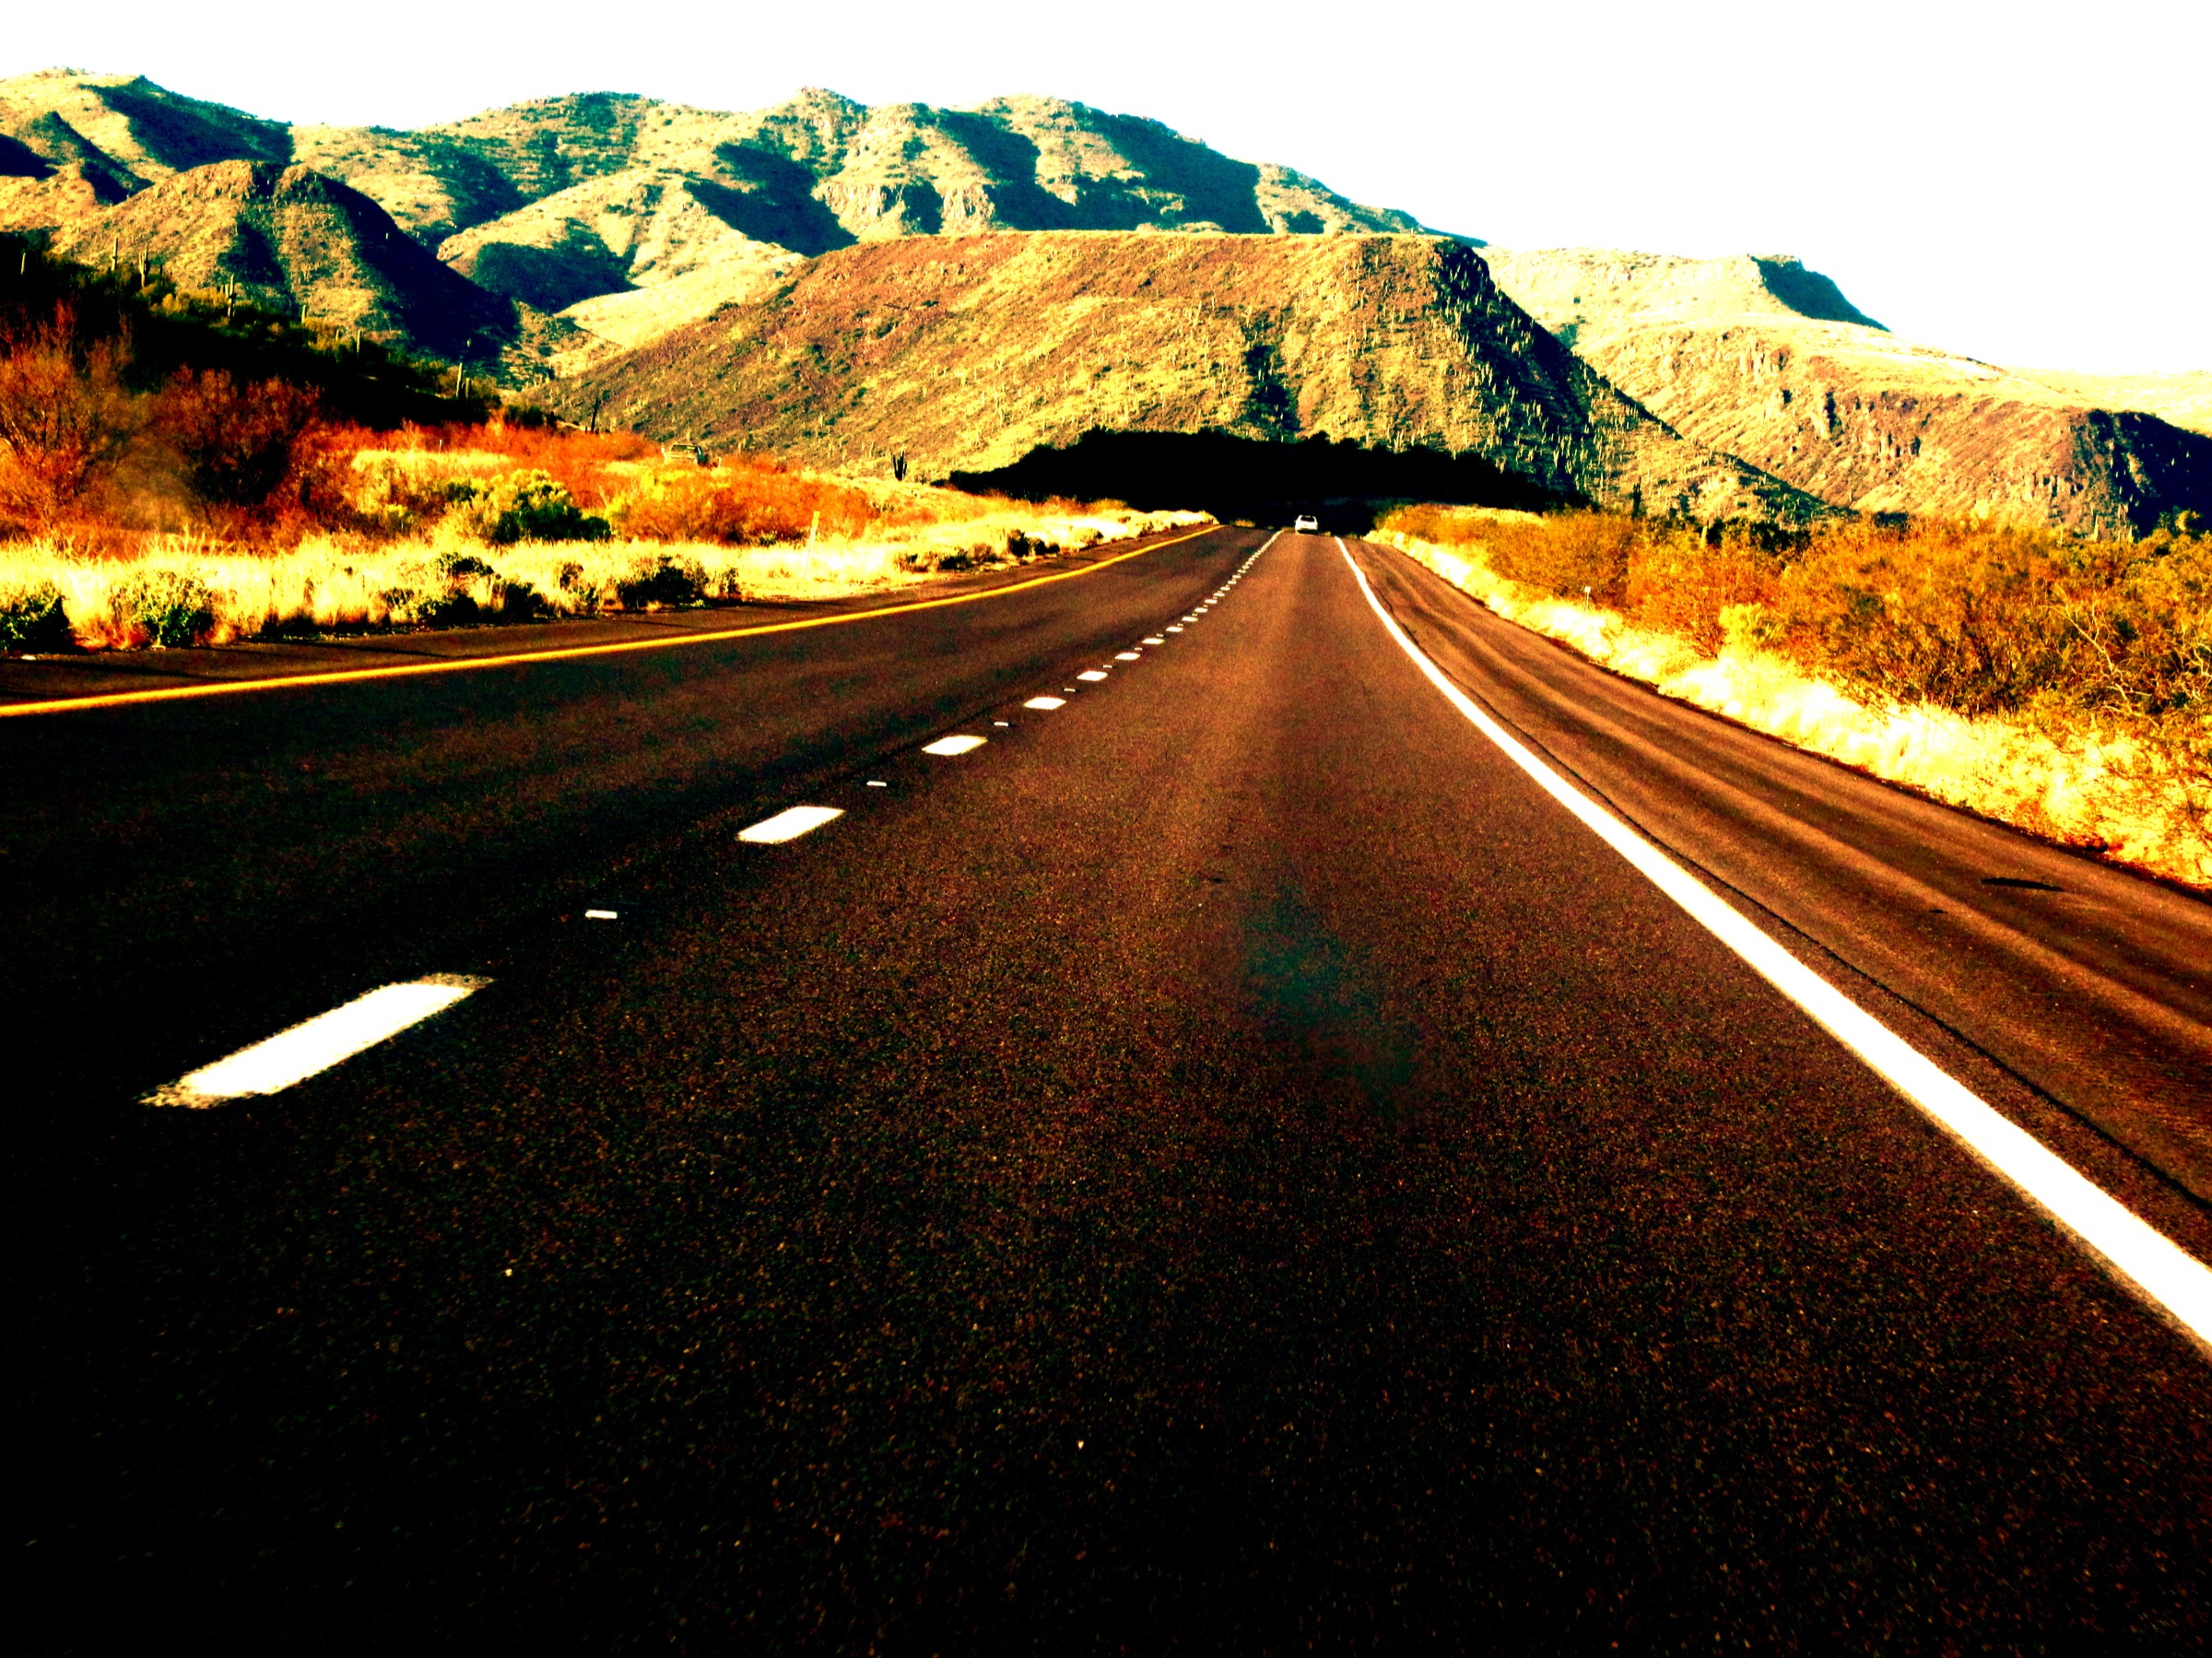
road, night, highway, asphalt, dusk, evening, lane, road trip, infrastructure